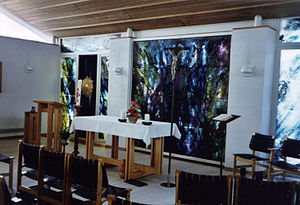
Katolske kirke på Færøerne
Mariukirkjan
Den romersk-katolske kirke på Færøerne består af en meninghed omkring Mariukirkjan i Tórshavn. Der har kontinuerligt været en katolsk menighed på Færøerne siden 1931, og den forrige Mariukirkjan blev indviet i 1933 og nedlagt i 1987, da den nye stod klar. Franciskanersøstrene er den eneste orden, der er etableret i landet. Den katolske menighed udgør omkring 150 fastboende katolikker fra 23 forskellige lande, heraf 6 nonner.